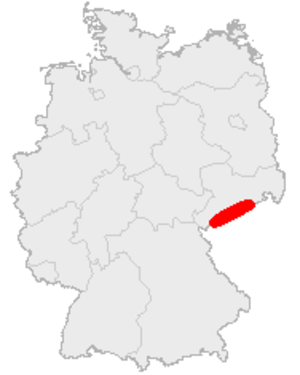
Erzgebirge
Erzgebirges beliggenhed
Erzgebirge er bjergområdet som danner grænse mellem Sachsen i Tyskland og Böhmen i Tjekkiet. De højeste toppe i Erzgebirge er Fichtelberg og Klínovec. Det tyske navn har Erzgebirge fået fra Erz fordi bjerggrunden er rig på forskellige metalholdige mineraler som helt siden middelalderen har gjort området til et kerneområde for bjergværksdrift i Europa.